José María Cabral

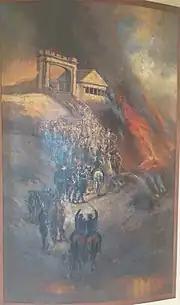
Monument depiction of the Siege of San Luis Fortress during the "Dominican Restoration War".

Báez had to abandon power in mid-1858 and Santana ignored the government of Santiago the liberal constitution promulgated in Moca months before. Cabral left the country with the fallen president and his collaborators. But, like so many Baecistas of that time, he remained with the former president to the extent that he represented the opposition to Santana. On the occasion of Santana's plans to annex the Dominican Republic to Spain, Cabral's national and democratic position was strengthened, in contrast to Báez's ambiguity. He withdrew towards Europe, leaving his supporters free to oppose Santana's plans, but in the end he sought the position of field marshal of the Spanish army in the hope of replacing Santana as the dominators' favorite. Faced with such action, some friends of Báez united under the leadership of Francisco del Rosario Sánchez, who defined the reasons for the opposition to the annexation and proposed to conclude an alliance with the Haitian government of Fabré Geffrard to fight against it.